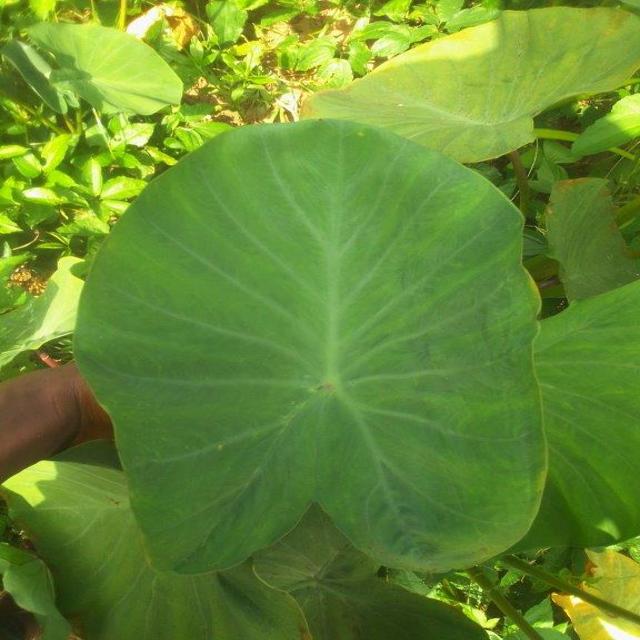
Label: Healthy